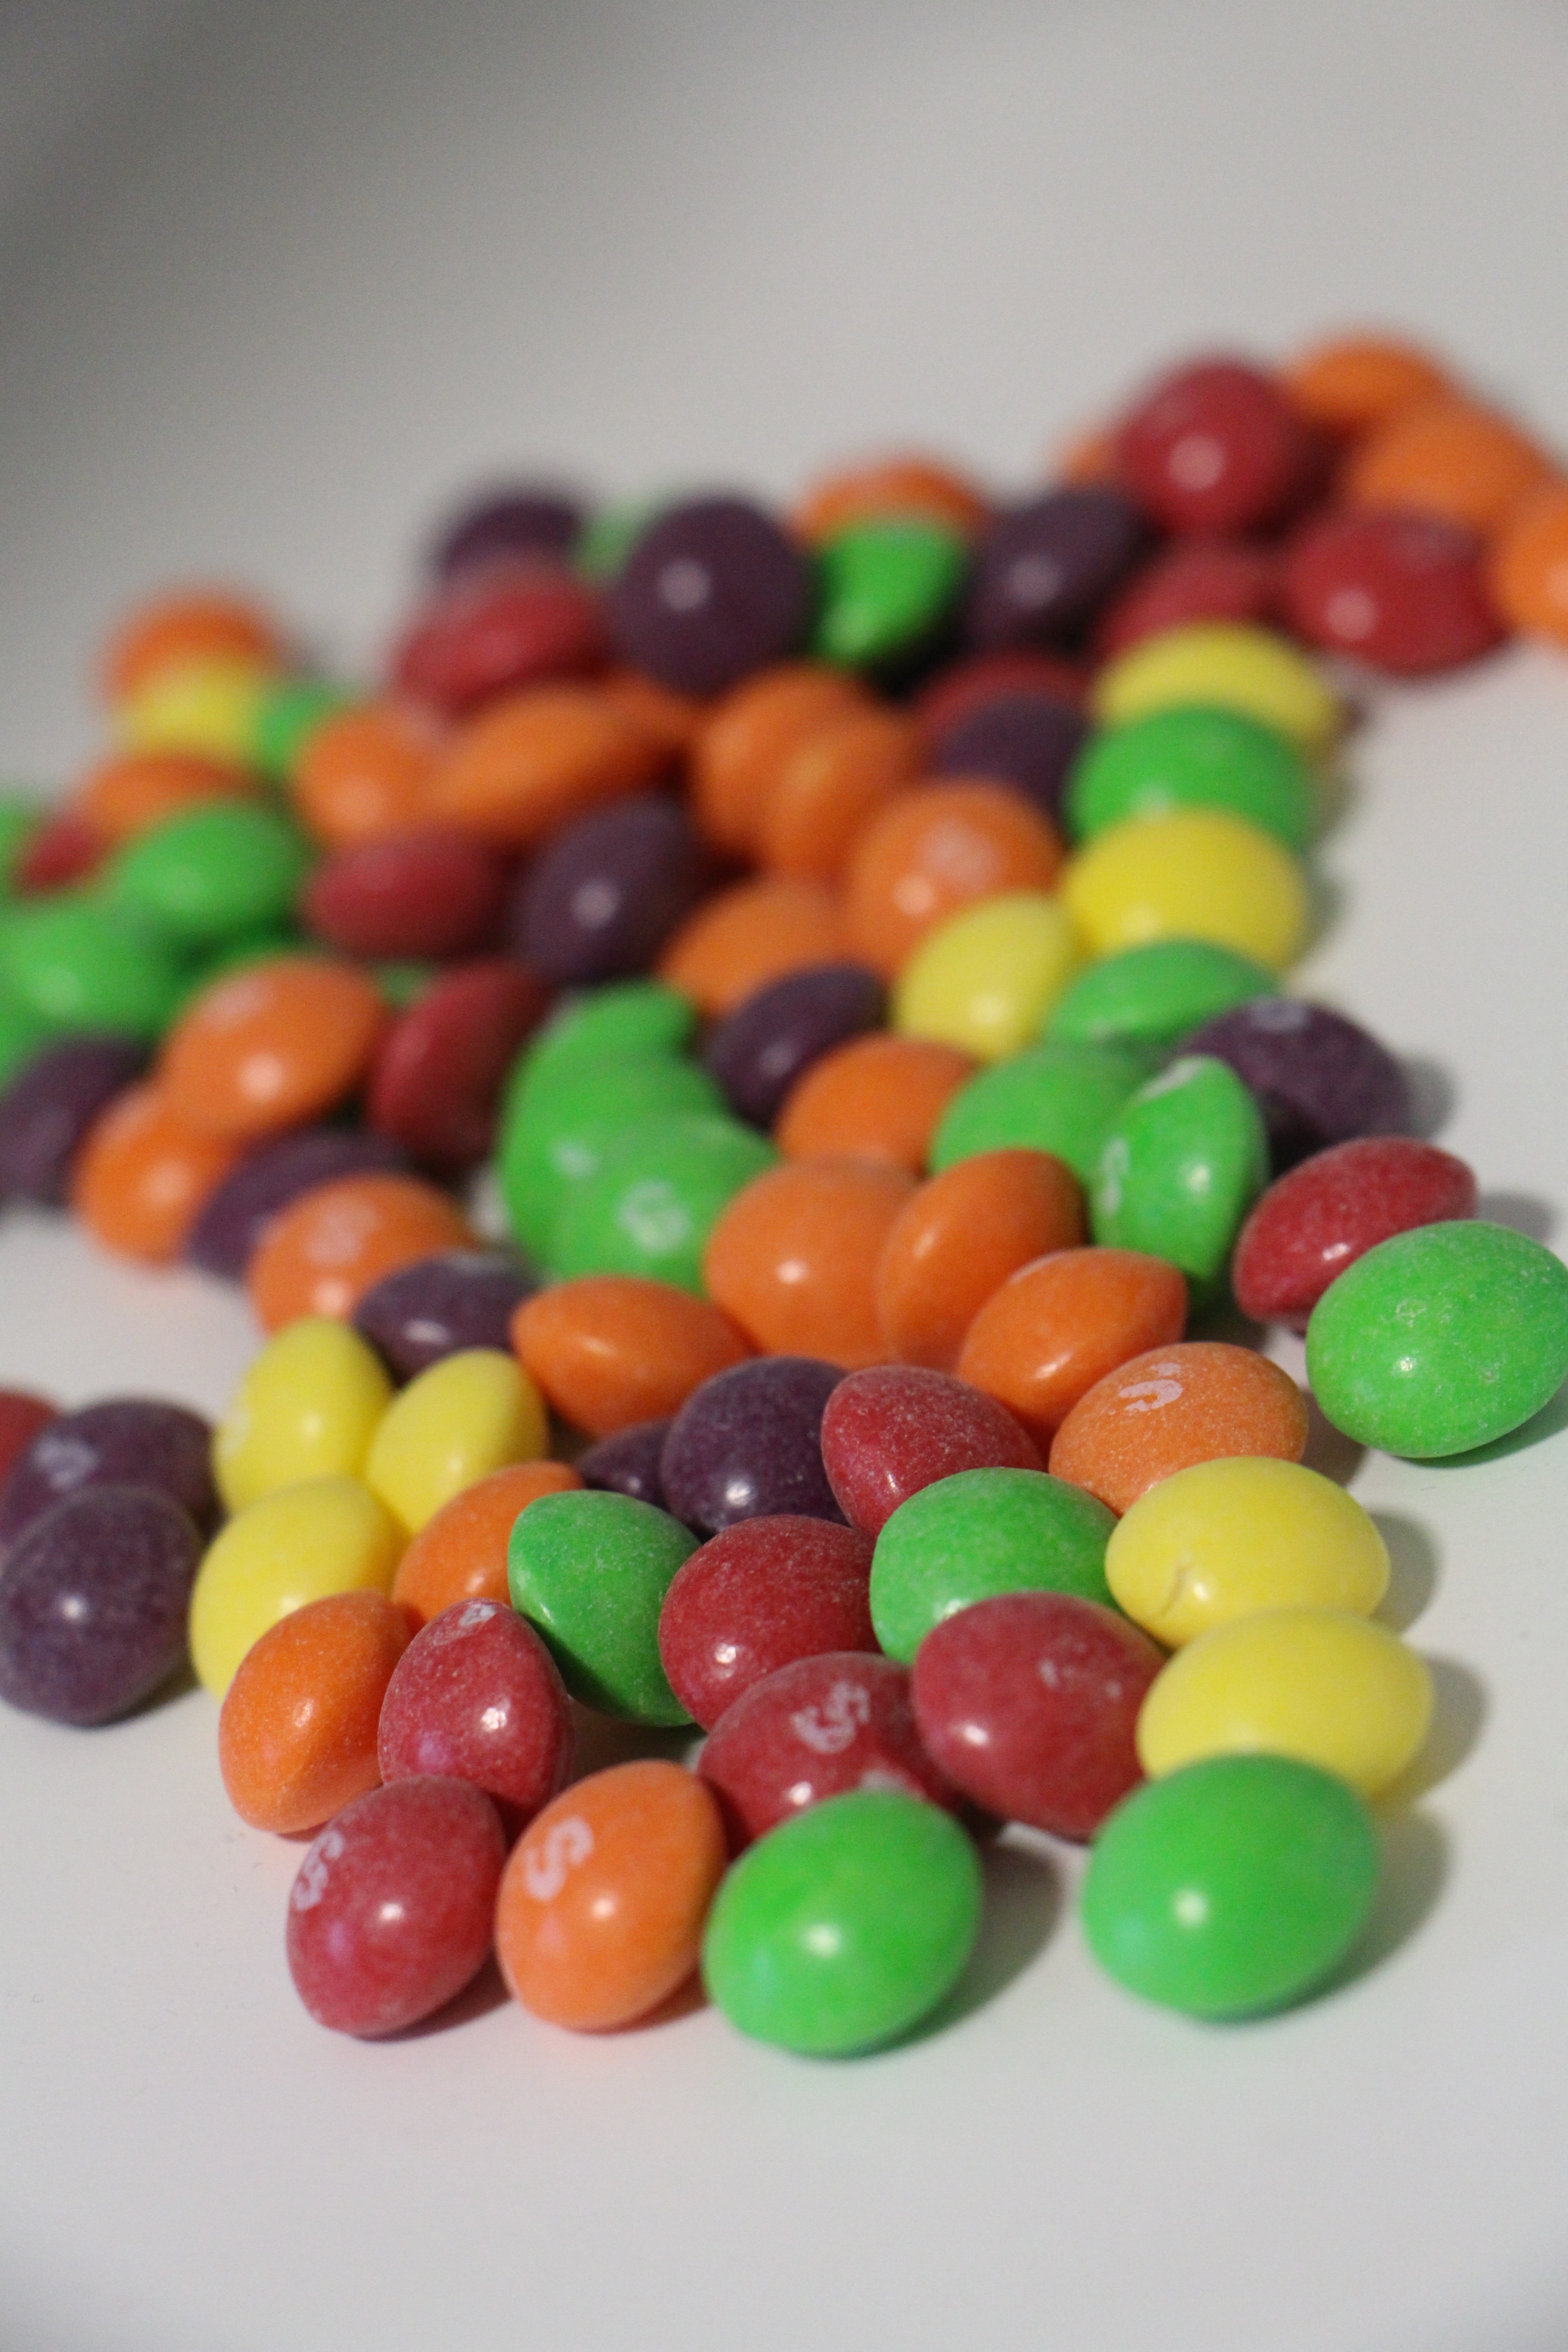
food, produce, color, colorful, dessert, candy, sweetness, smarties, sprinkles, confectionery, chocolate lentils, snack food, gummi candy, wine gum, gumdrop, jelly bean